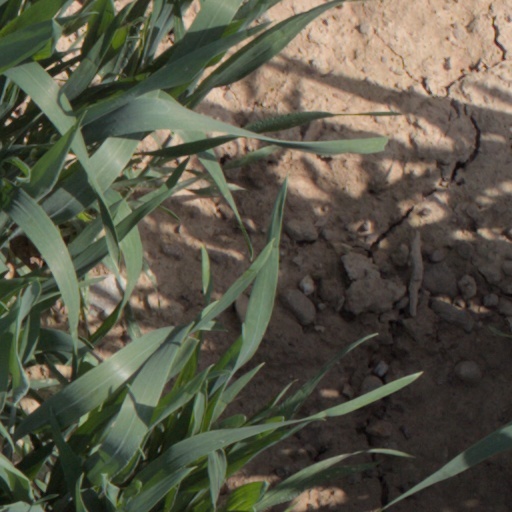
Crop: wheat